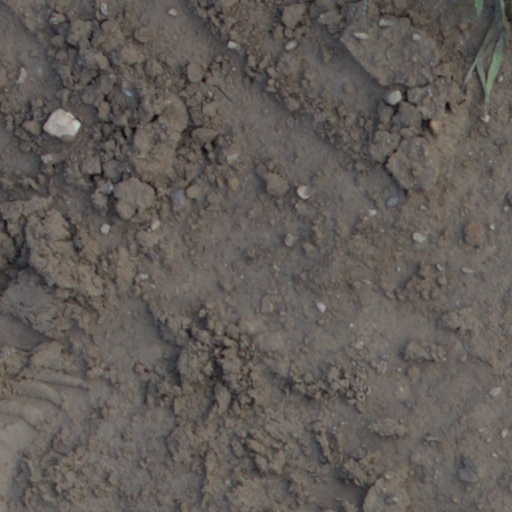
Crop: wheat